Aberdeen Harbour

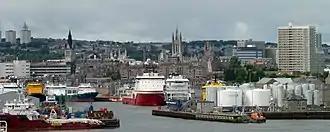
The Upper Dock & Victoria Dock (left) and Telford Dock (right) during 2014

The Walter Hood & Co. shipyard opened in 1839 and was located adjacent to Pocra jetty, east of the Hall Russell yard. It is considered to have produced some of the finest sailing ships built in Aberdeen, including the clipper "Thermopylae", which was built for the Aberdeen Line and launched in 1868. The yard never manufactured engines and with propeller-driven vessels becoming increasingly popular the yard became unable to compete, leading to a merger with Alexander Hall and Sons in 1871.